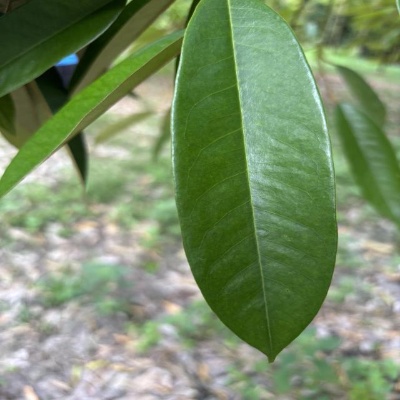
Label: Leaf_Healthy